Answer in natural language. How many HousePlants are visible in the scene? Choose between the following options: 3, 1, 4, 5 or 1
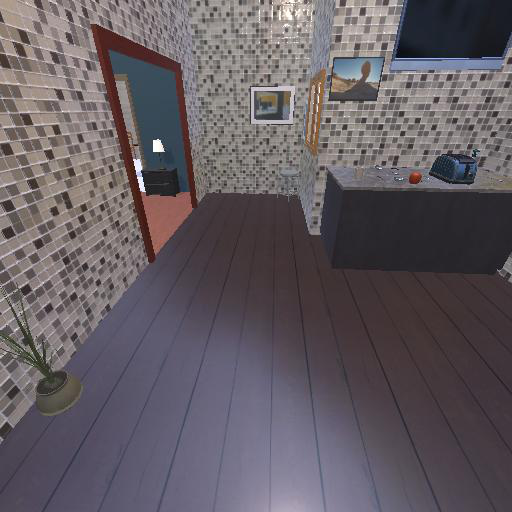
<answer>1</answer>